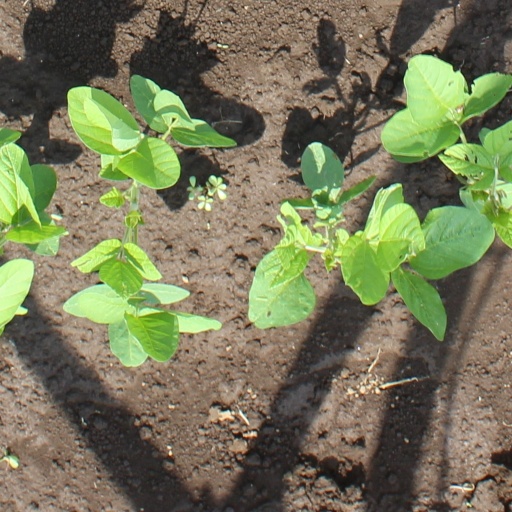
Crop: soybean